Thee Silver Mt. Zion Memorial Orchestra

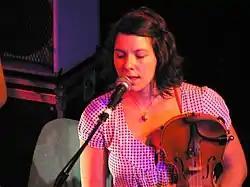
Sophie Trudeau

Before the release of its second album, the band recruited three more musicians, expanding the group to a sextet. The new members were cellist Beckie Foon, guitarist Ian Ilavsky, and violinist Jessica Moss. The band's name was changed to The Silver Mt. Zion Memorial Orchestra & Tra-La-La Band to reflect the larger membership.